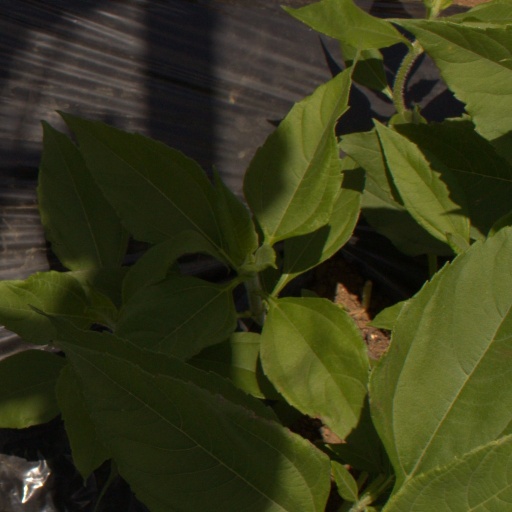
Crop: Jerusalem artichoke